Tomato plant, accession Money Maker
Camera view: vertical (180 deg); turntable rotation: 30 degrees
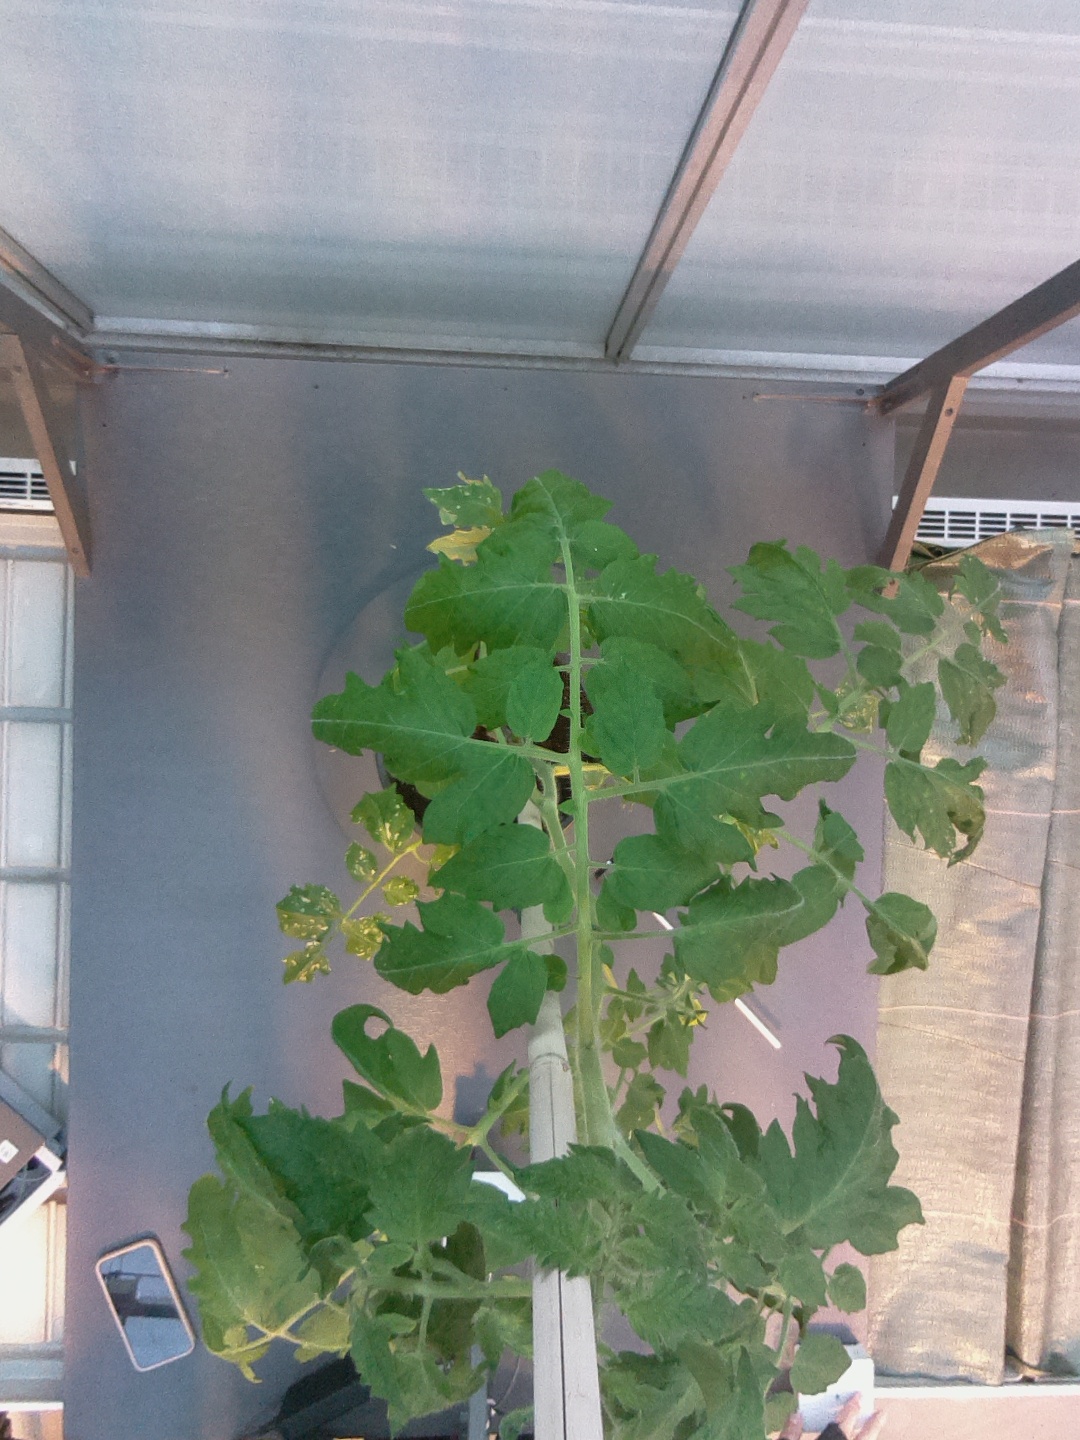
BBCH growth stage 67: Full flowering, 70%-80% of flowers open, more petals falling